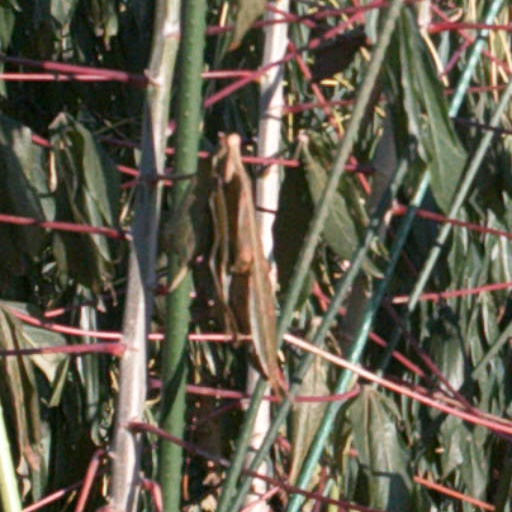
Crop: cassava